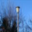
Label: lamp